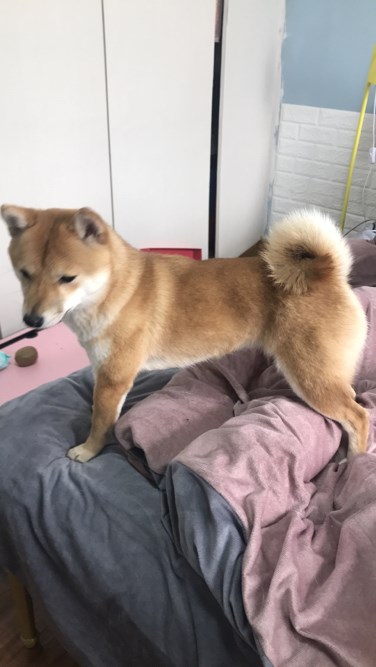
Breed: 1043-n000001-Shiba_Dog